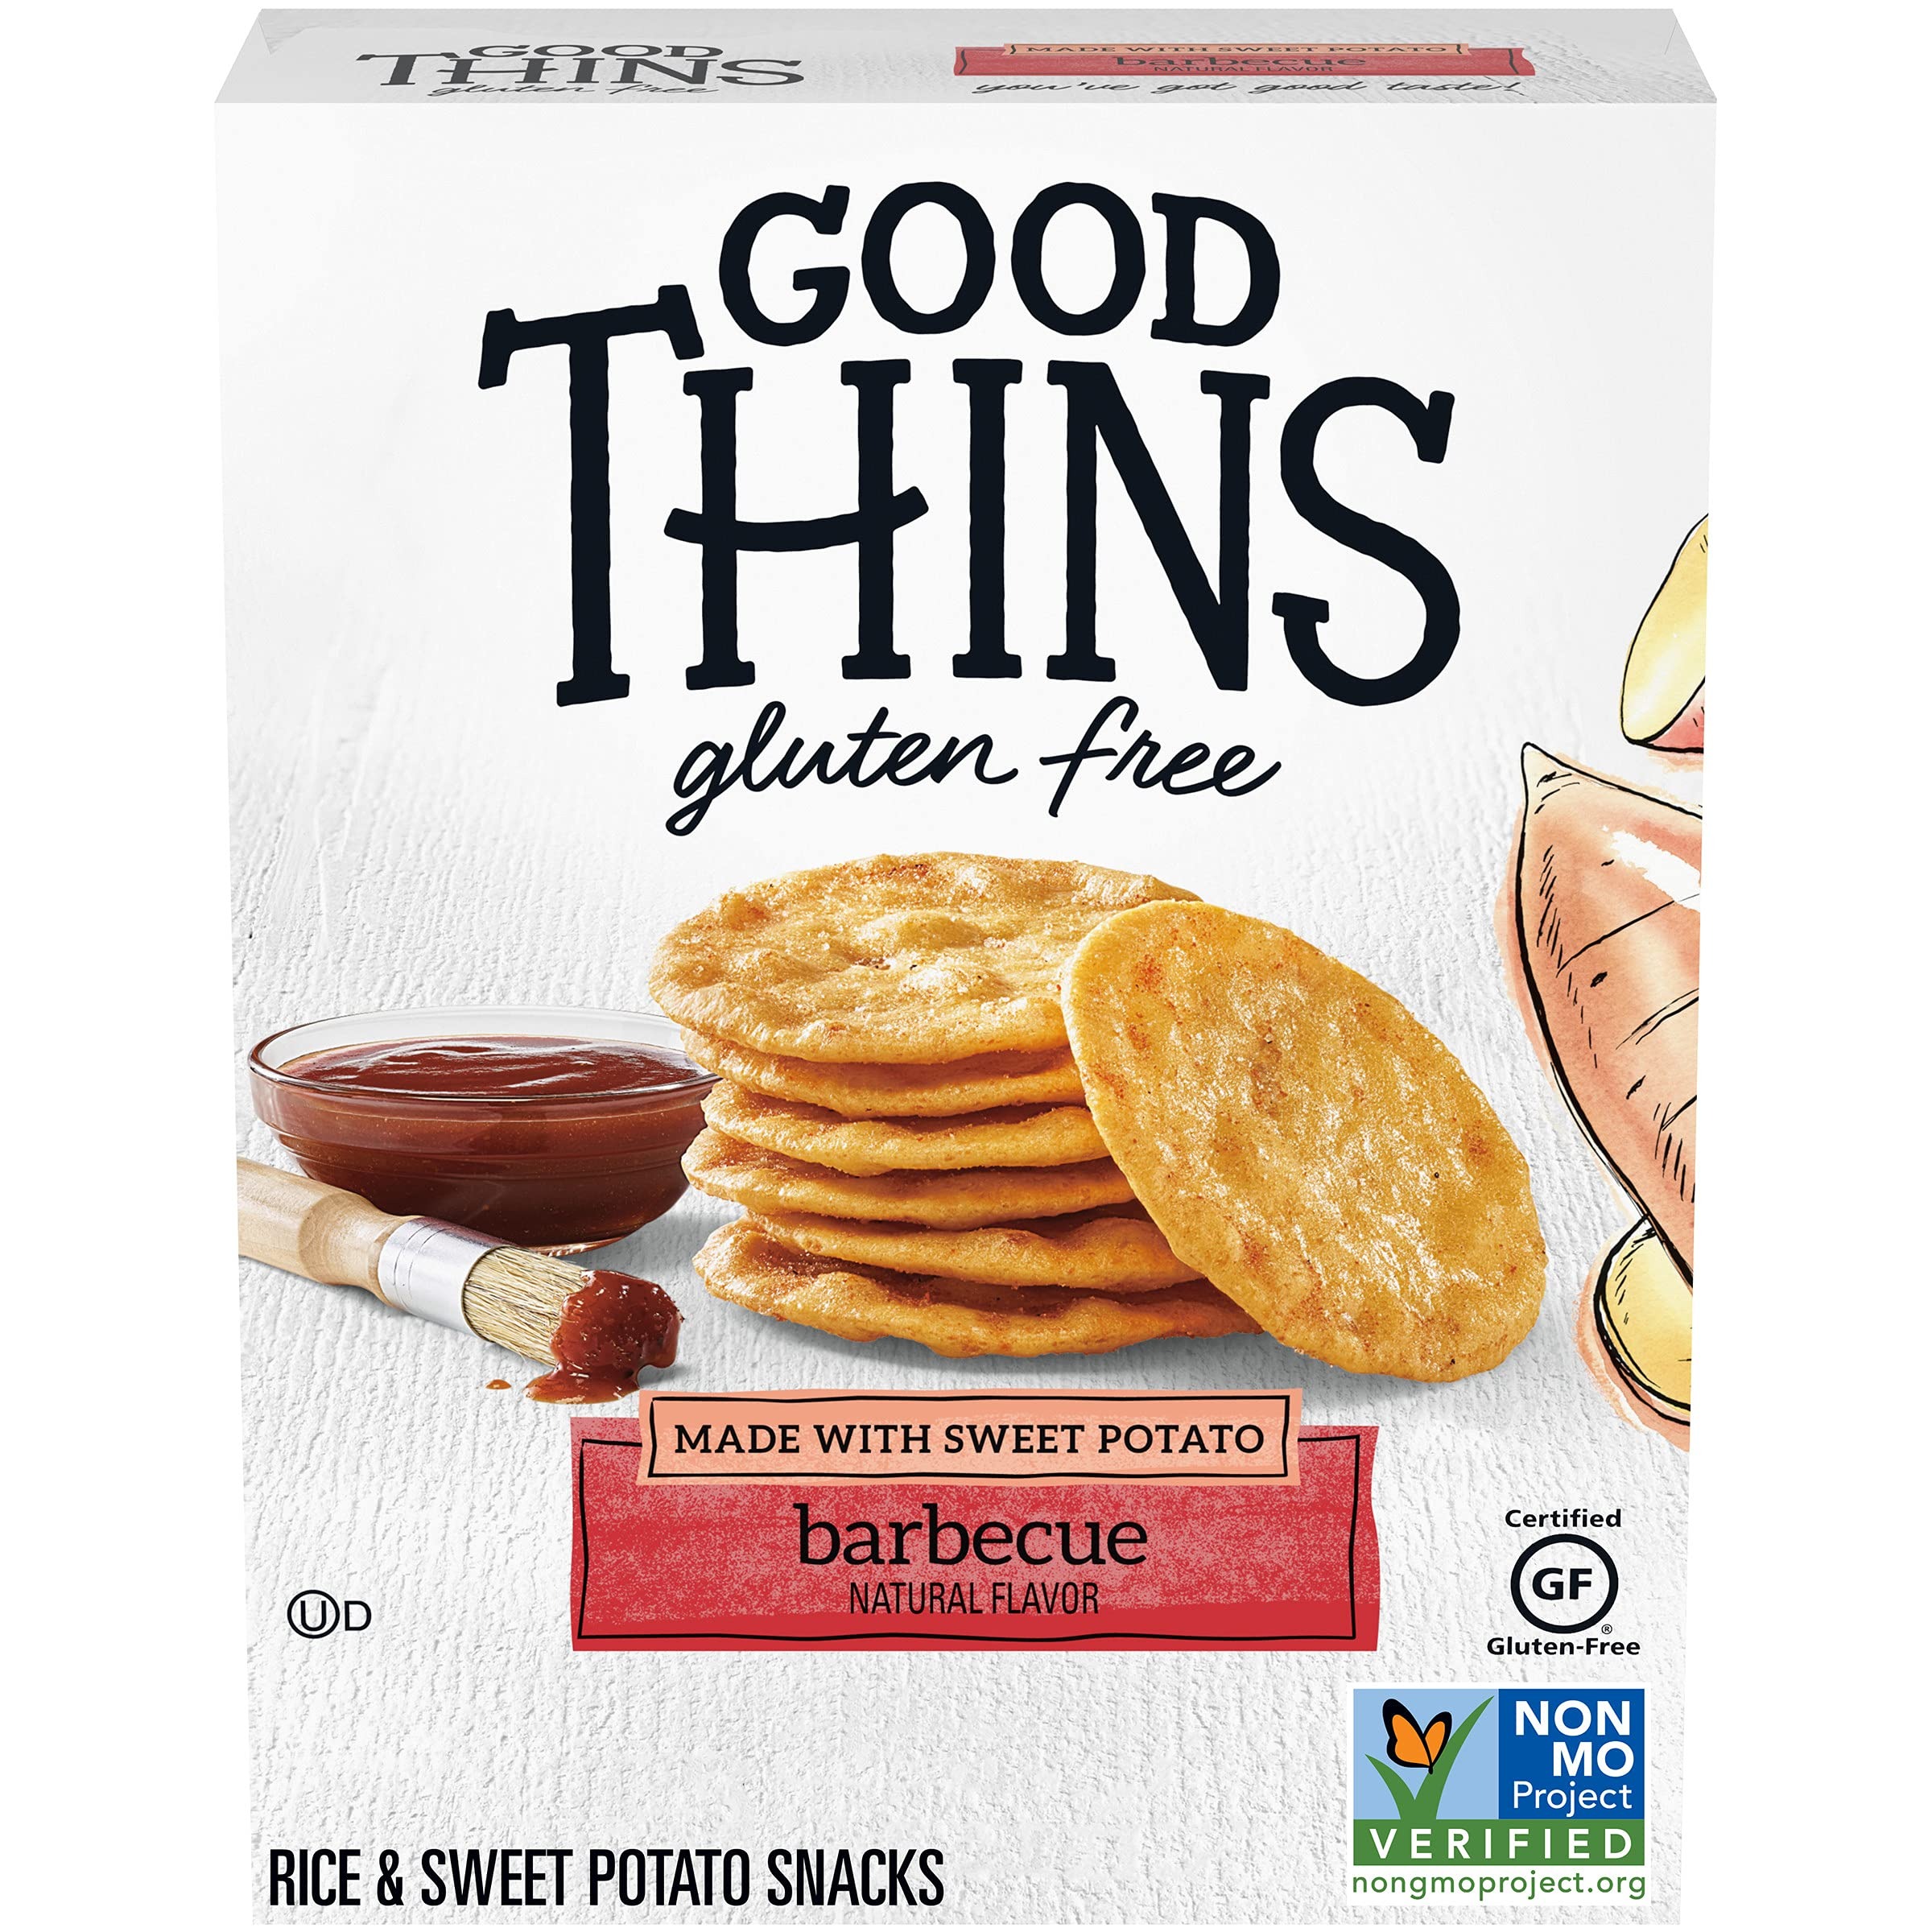
Item Name: Good Thins Barbecue Rice & Sweet Potato Snacks Gluten Free Crackers, 3.5 oz
Bullet Point 1: One 3.5 oz box of Good Thins Barbecue Rice & Sweet Potato Snacks Gluten Free Crackers (packaging may vary)
Bullet Point 2: Flavored with barbecue seasoning sweet potato crackers and rice snacks are baked for the perfect crispy texture
Bullet Point 3: Certified Gluten-Free by GFCO, Non-GMO Project Verified, no high-fructose corn syrup and no artificial colors or flavors
Bullet Point 4: Round, thin snack crackers offer versatile uses
Bullet Point 5: Savor the light flavor of these salty snacks on their own or pair with soups, salads, sandwiches, cracker toppings or dips for creative party snacks
Value: 3.5
Unit: Ounce

Price: 2.99